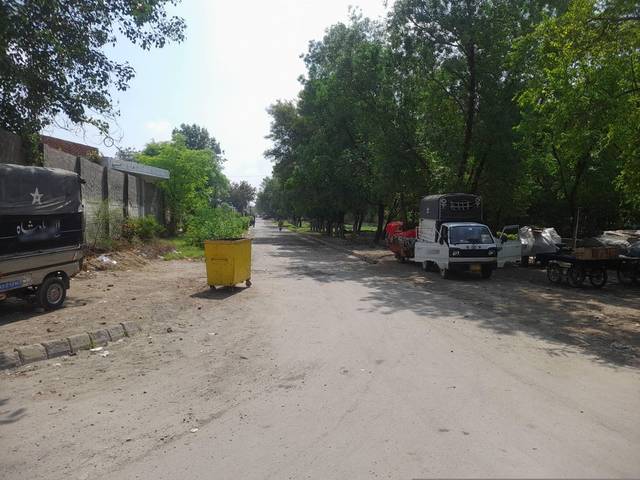
Region: Pakistan
Coordinates: 31.439, 74.303